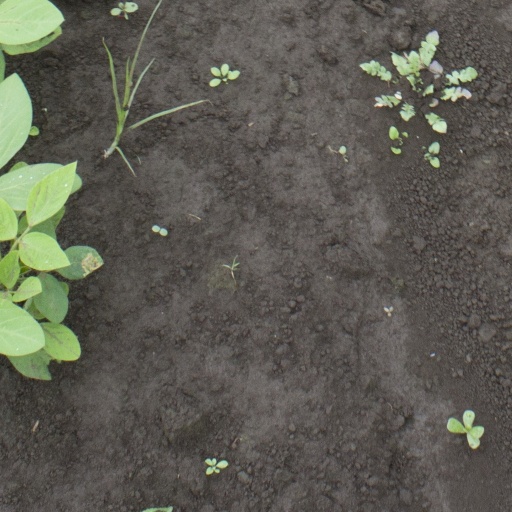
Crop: soybean